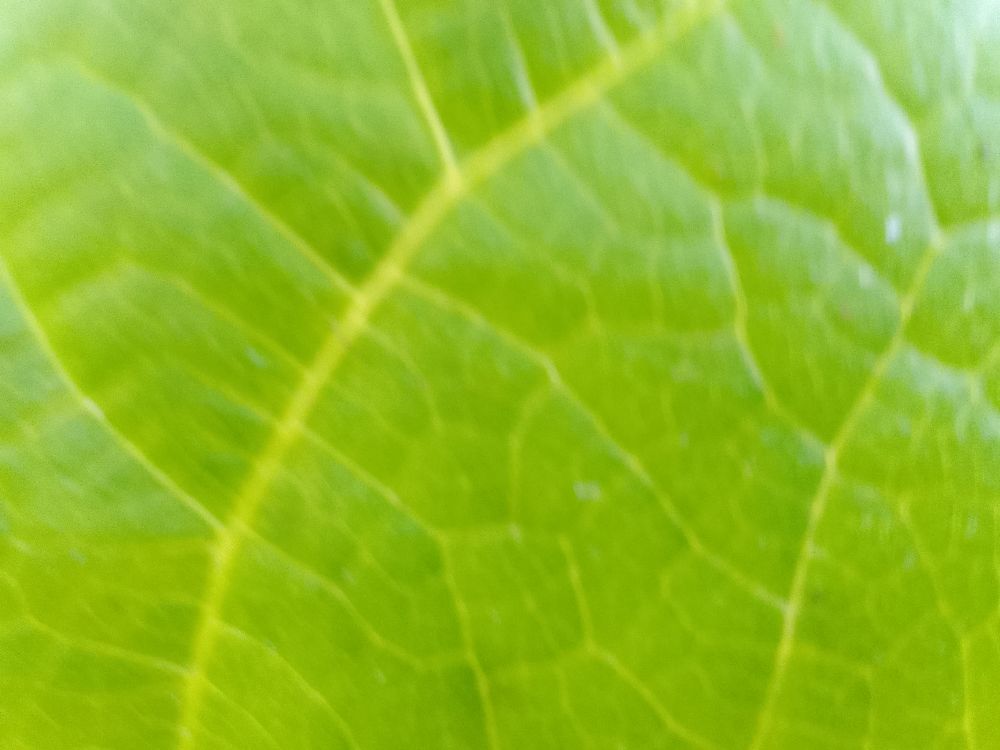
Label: healthy